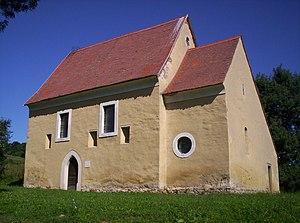
Hetvehely est un village et une commune du comitat de Baranya en Hongrie.